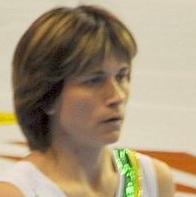
Age: 35